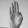
ASL letter: B